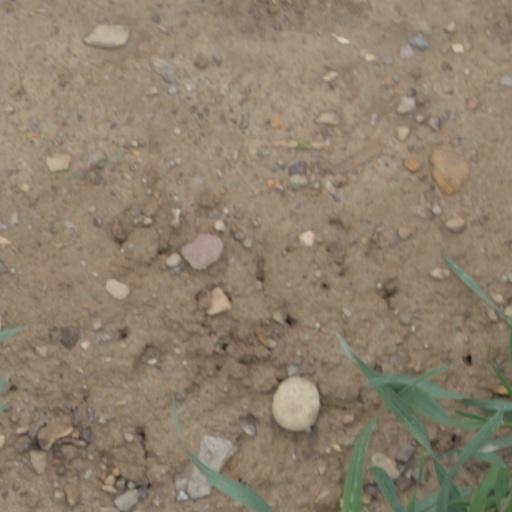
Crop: wheat